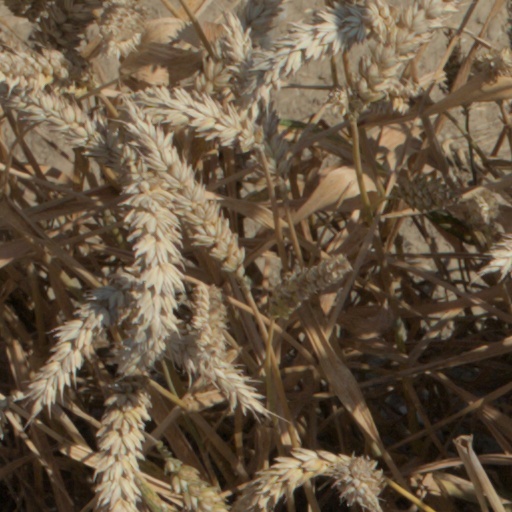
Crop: wheat